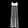
Label: Dress